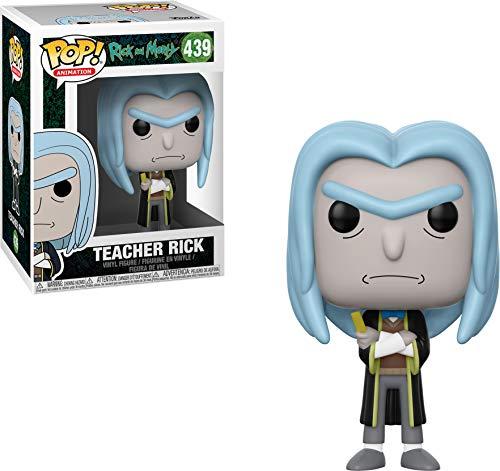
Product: Funko 35590 Pop! Animation: Rick & MortyTeacher Rick, Multicolor
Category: Toys & Games | Collectible Toys | Statues, Bobbleheads & Busts | Bobbleheads
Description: Great Condition.
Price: $7.72
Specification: ProductDimensions:2x3x4inches|ItemWeight:3.52ounces|ShippingWeight:4.8ounces(Viewshippingratesandpolicies)|ASIN:B07HJ6RH5Q|Itemmodelnumber:35590|Manufacturerrecommendedage:8months-8years